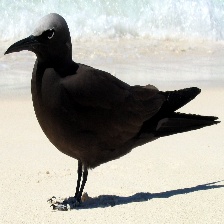
Species: BROWN NOODY
Scientific name: ANOUS STOLIDUS